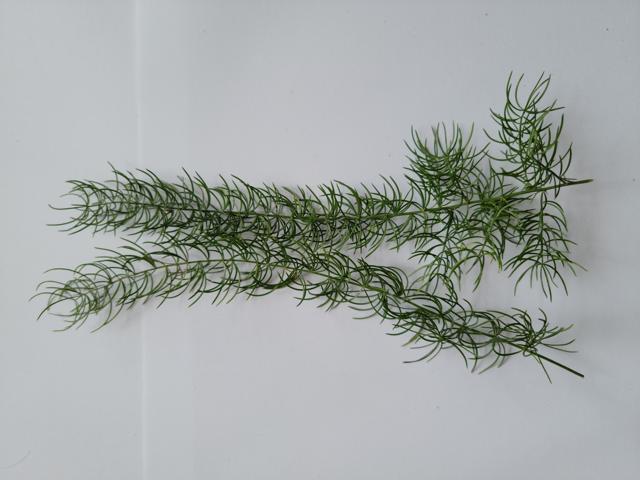
Plant: shotomuli